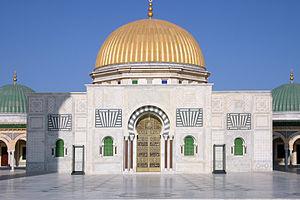
Olivier-Clément Cacoub, né le 14 avril 1920 à Tunis et mort le 27 avril 2008 à Paris, est un architecte français.
Le mausolée de Bourguiba est un monument sépulcral situé à Monastir en Tunisie, abritant notamment la dépouille de l'ancien président Habib Bourguiba, le père de l'indépendance tunisienne, mort le 6 avril 2000.